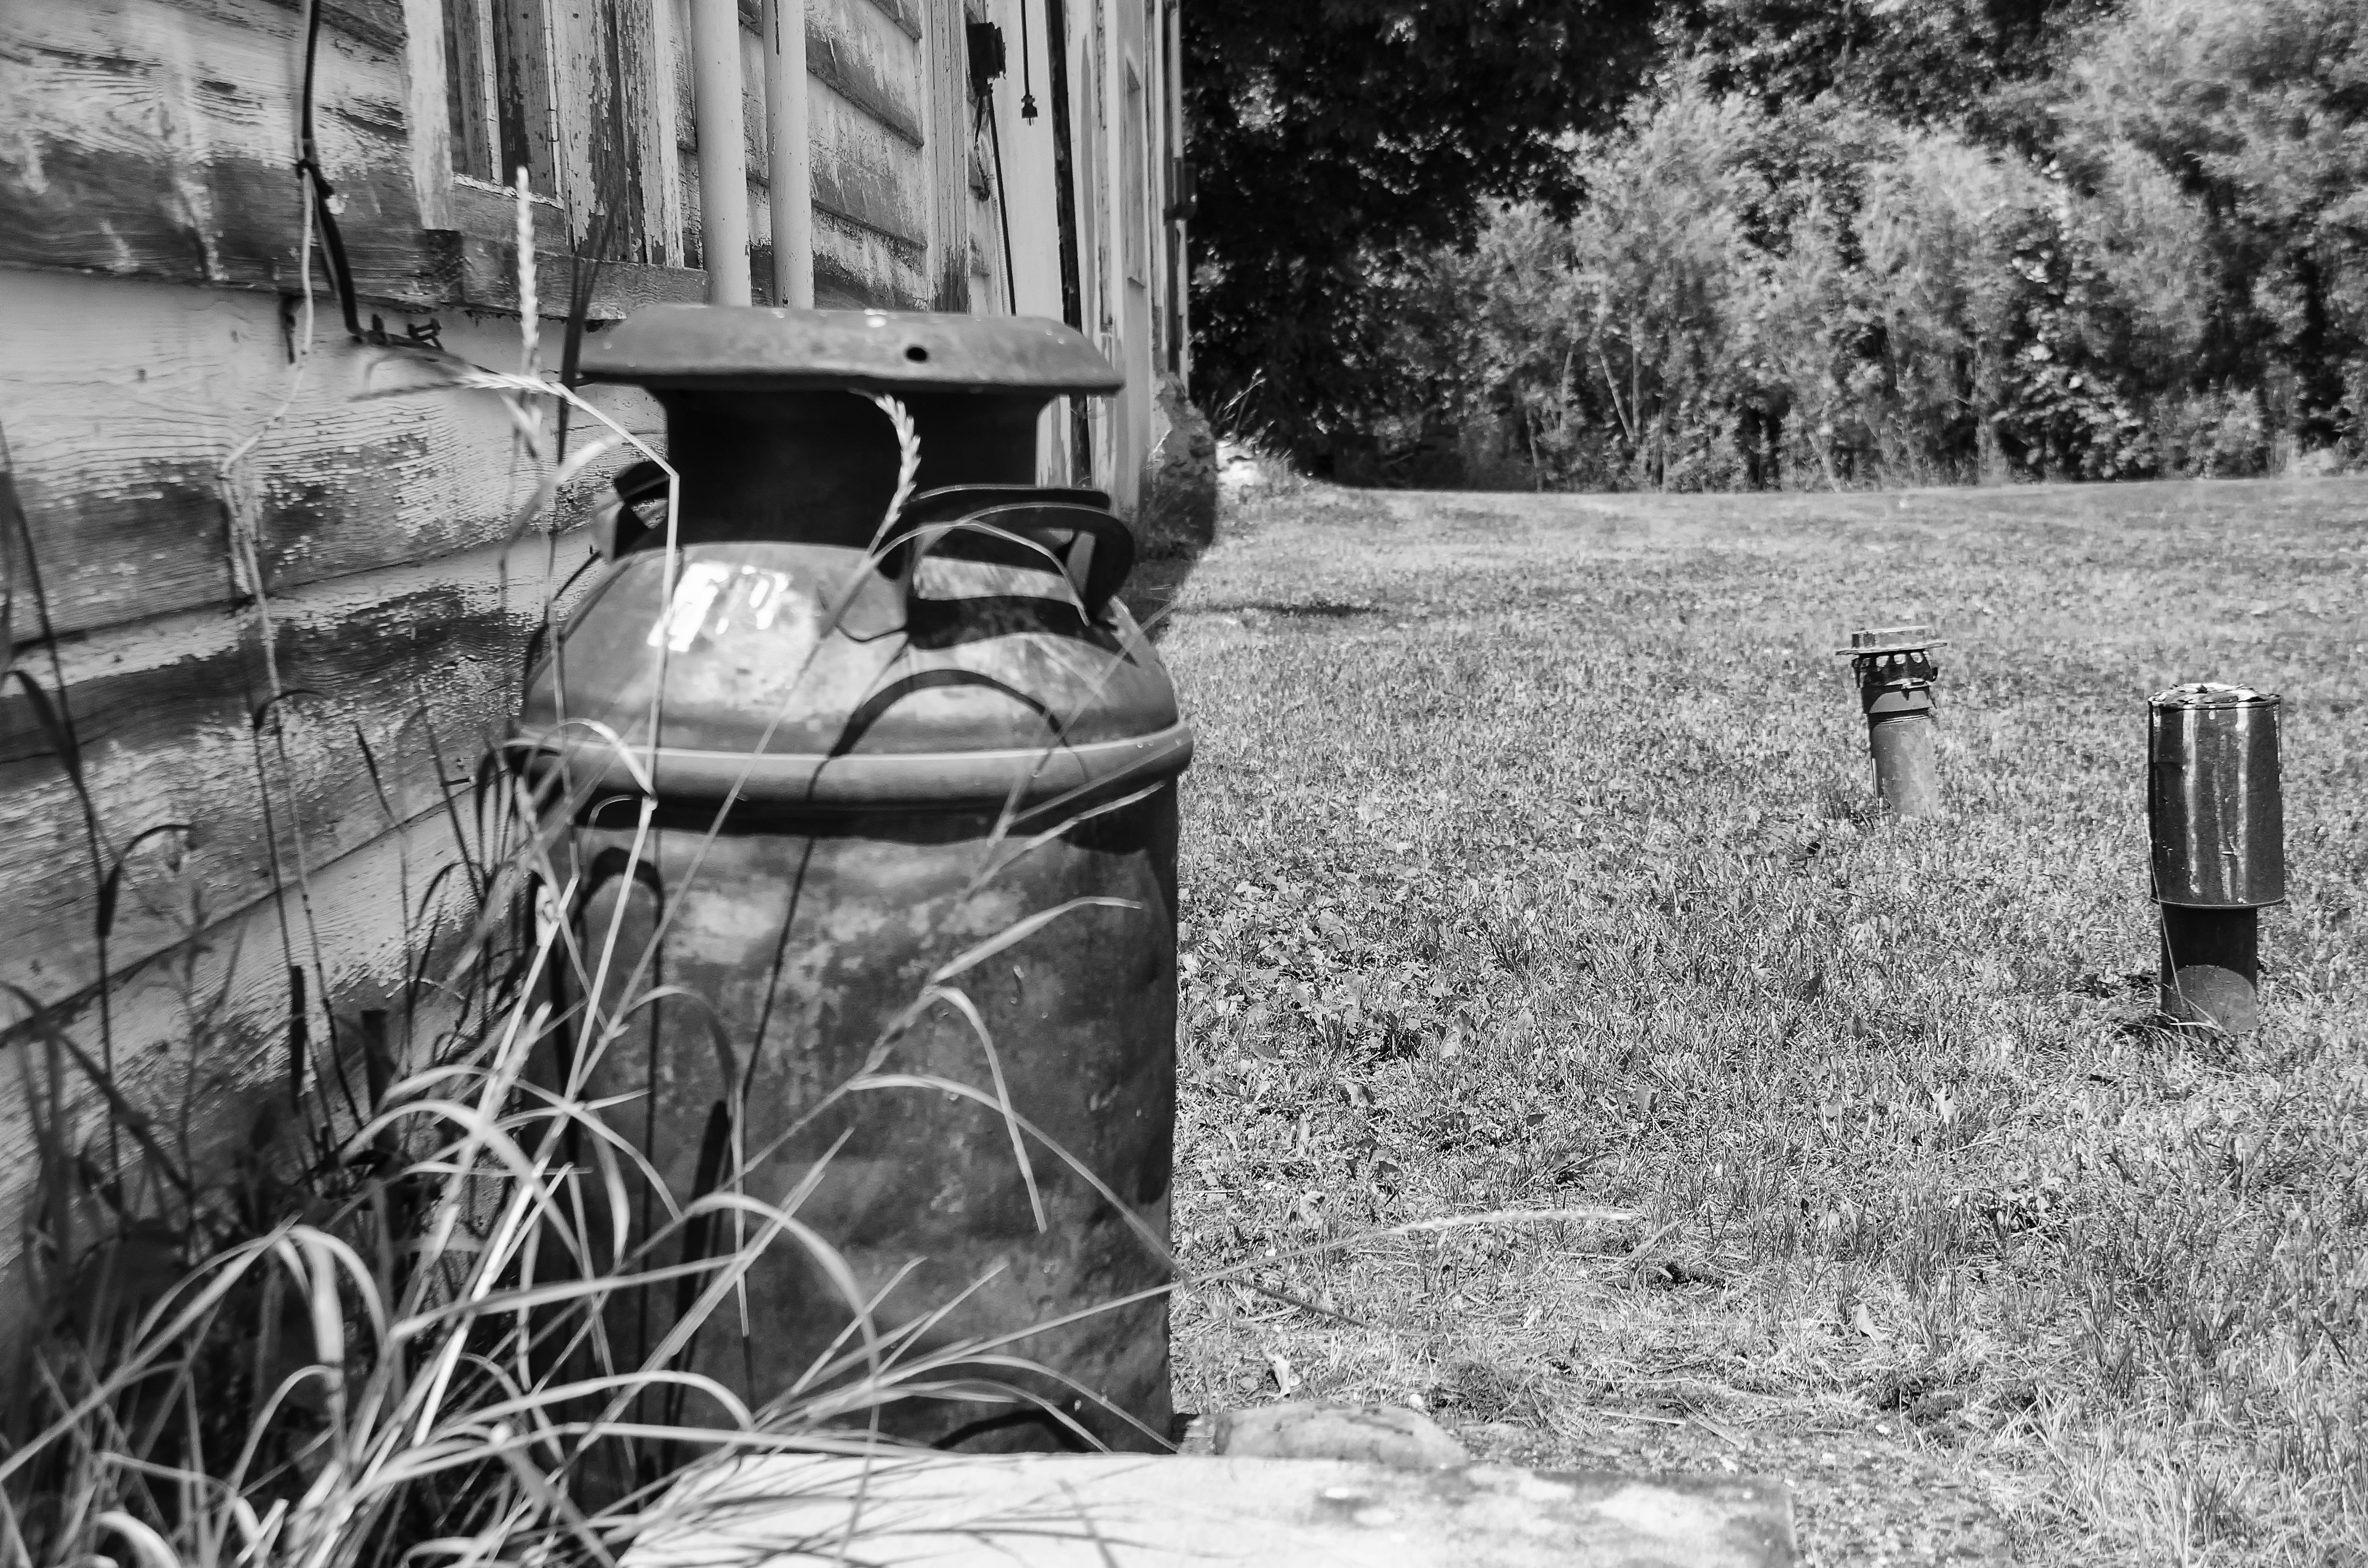
tree, nature, black and white, photography, transport, vehicle, monochrome, canada, photograph, quebec, sherbrooke, rural area, monochrome photography